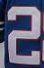
Number: 2